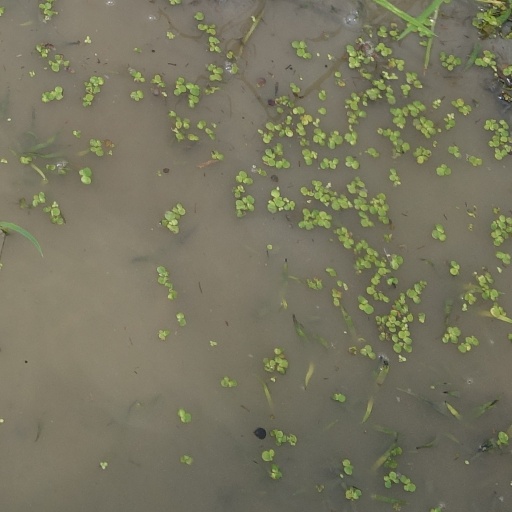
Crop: rice